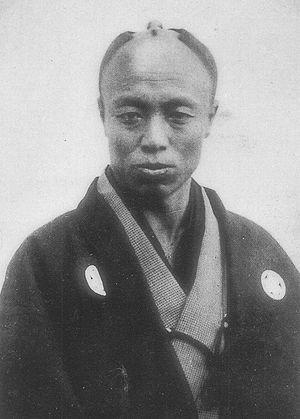
Kawai Tsugunosuke est un samouraï de la fin de la période Edo, qui servait le clan Makino du domaine de Nagaoka. Kawai était un haut commandant des forces de Nagaoka pendant la guerre de Boshin de 1868-1869. Il s'est réfugié à Aizu après la chute de son domaine ; cependant, il a contracté la gangrène à cause d'une blessure non traitée à la jambe, et est mort à Aizu.